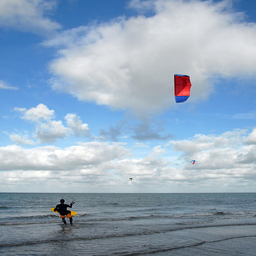
A person standing in shallow water flying a long kite.
A red and blue kite flies above a lone  man on a beach.
a man standing at the beach in the water holding a kite
A person on beach flying a kite next to water.
guy in black and yellow wet suit flying a kite